SMS Leipzig (1905)

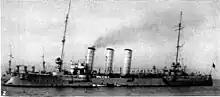
An unidentified member of the class

was assigned to the East Asia Squadron, and her crew began preparations for the voyage overseas on 19 August. She sailed from Wilhelmshaven on 8 September and, after passing through the Dutch East Indies, arrived in Hong Kong on 6 January 1907. There, she met the protected cruiser , another member of the East Asia Squadron. From 25 January to 10 March, lay as a guard ship at Qingdao, the capital of the Jiaozhou Bay Leased Territory. She later steamed up the Yangtze river with the squadron commander aboard, ("VAdm"—Vice Admiral) Carl von Coerper; the gunboat and the torpedo boat accompanied on the trip. In June, she joined the rest of the cruisers of the squadron for a tour of northern ports in the region. In the first half of 1908, the East Asia Squadron embarked on another lengthy cruise in northern East Asian waters. made a shorter voyage in the Yellow Sea in August; that month, ("KK"—Corvette Captain) Richard Engel took command of the ship. In September and October, she visited Shanghai, China, and made another trip up the Yangtze. On 17 November, she represented Germany at a major naval review held in Kobe, Japan. That month, "KK" Karl Heuser relieved Engel as the ship's captain.